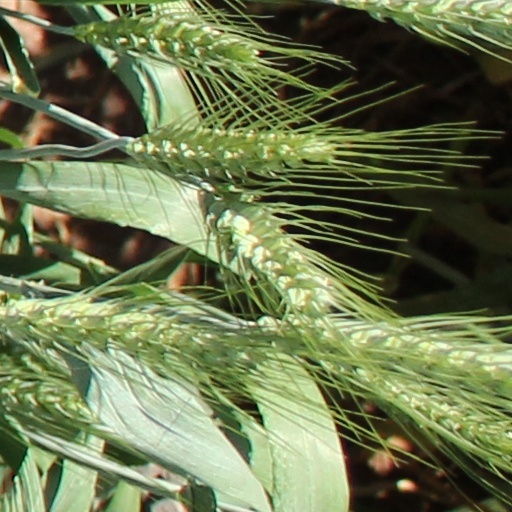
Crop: wheat